Castello Normanno-Svevo (Gioia del Colle)

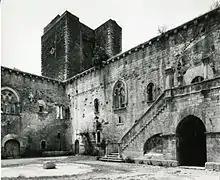
Courtyard. Photo taken by Paolo Monti, 1970

Between the 9th and 10th centuries, the castle was expanded by Richard of Hauteville, who belonged to the Norman dynasty of Hauteville, was the Duke of Apulia, and was the first lord of the territory of the current Gioia del Colle. The oldest document where the Castle is mentioned dates back to 1108, so the expansion could have been before the Norman enlargement. Richard of Hauteville transformed the Byzantine fortress into a feudal stronghold. He expanded the yard to the south and enclosed it with a solid wall. He built a fortified tower in the southwest corner, later named "Torre De' Rossi". The King of Sicily, Roger II of Sicily, of Norman ancestry, changed the fortification partially and added two towers in the northeast and northwest corners, which no longer exist.